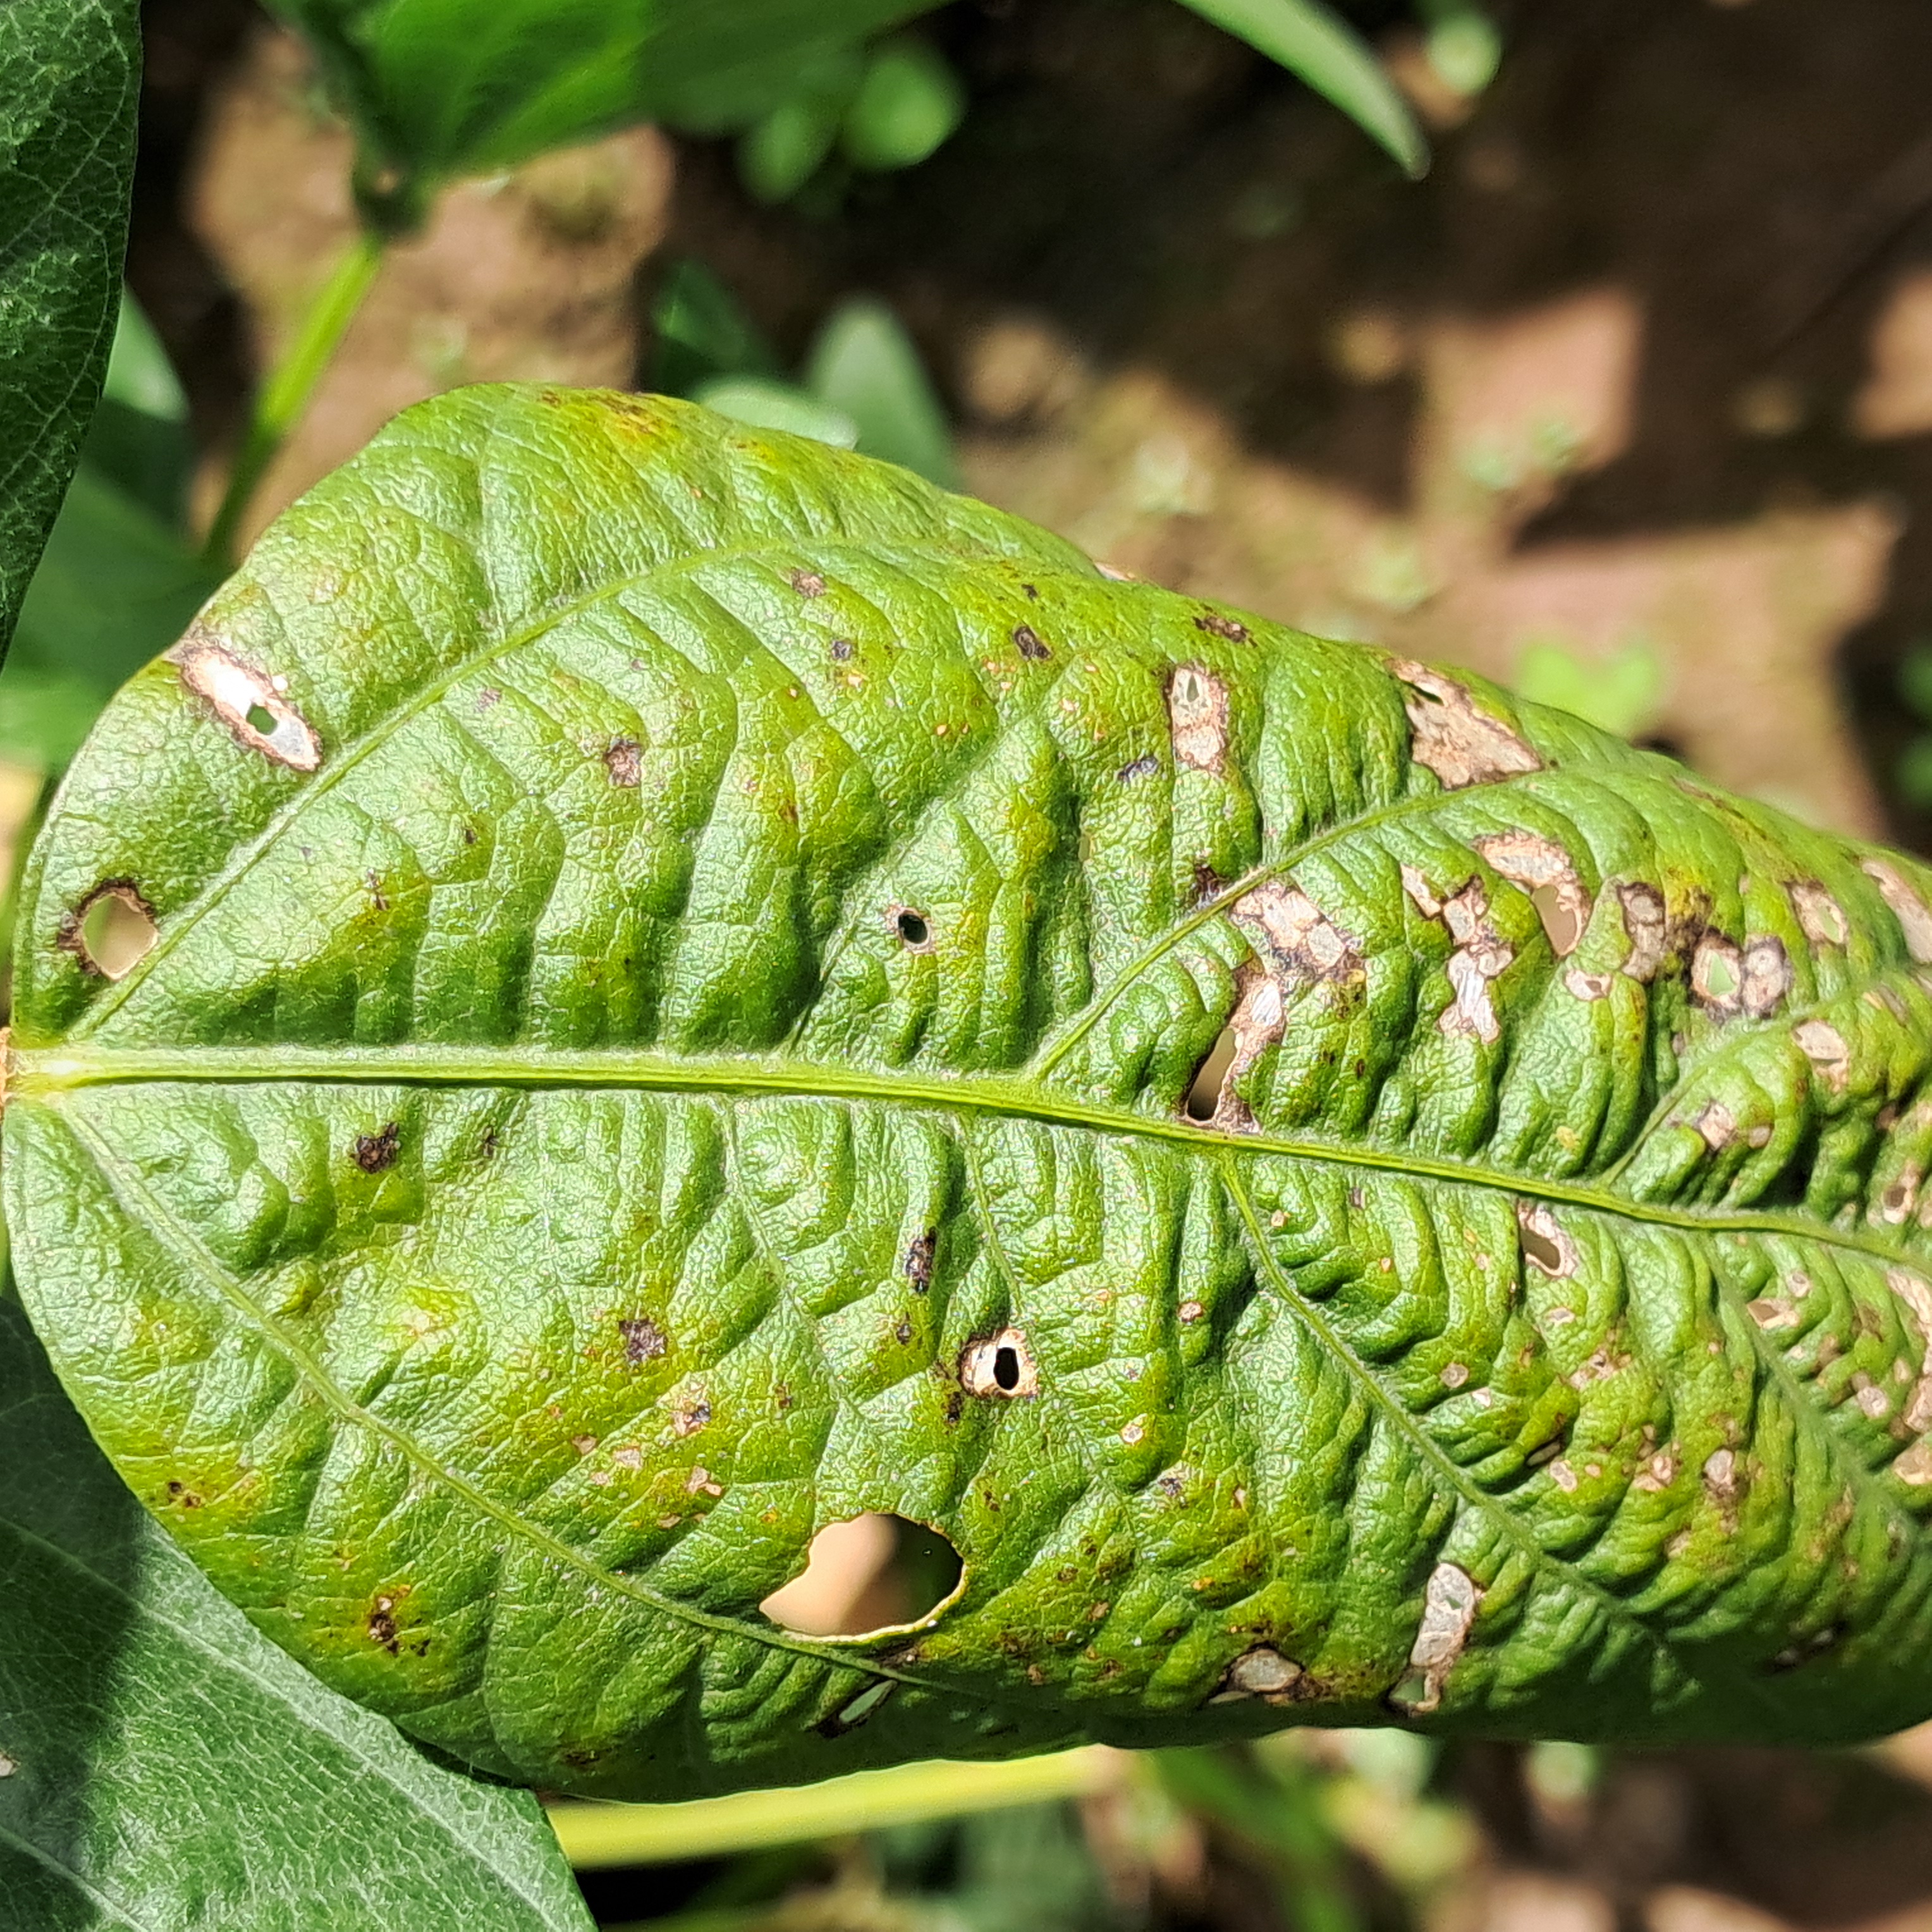
Label: Mosaic